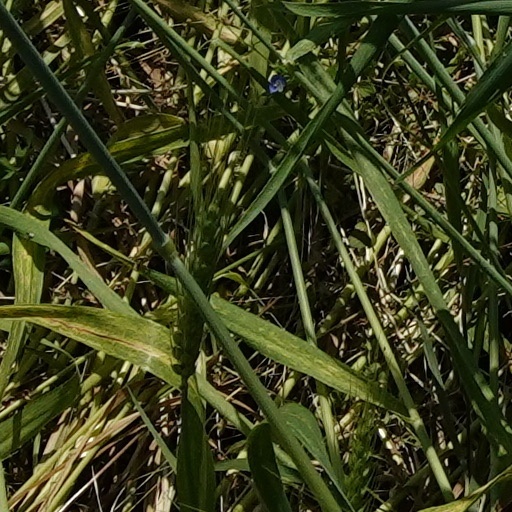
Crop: wheat